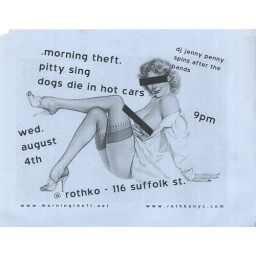
with dogs die in hot cars &amp;amp; pitty sing